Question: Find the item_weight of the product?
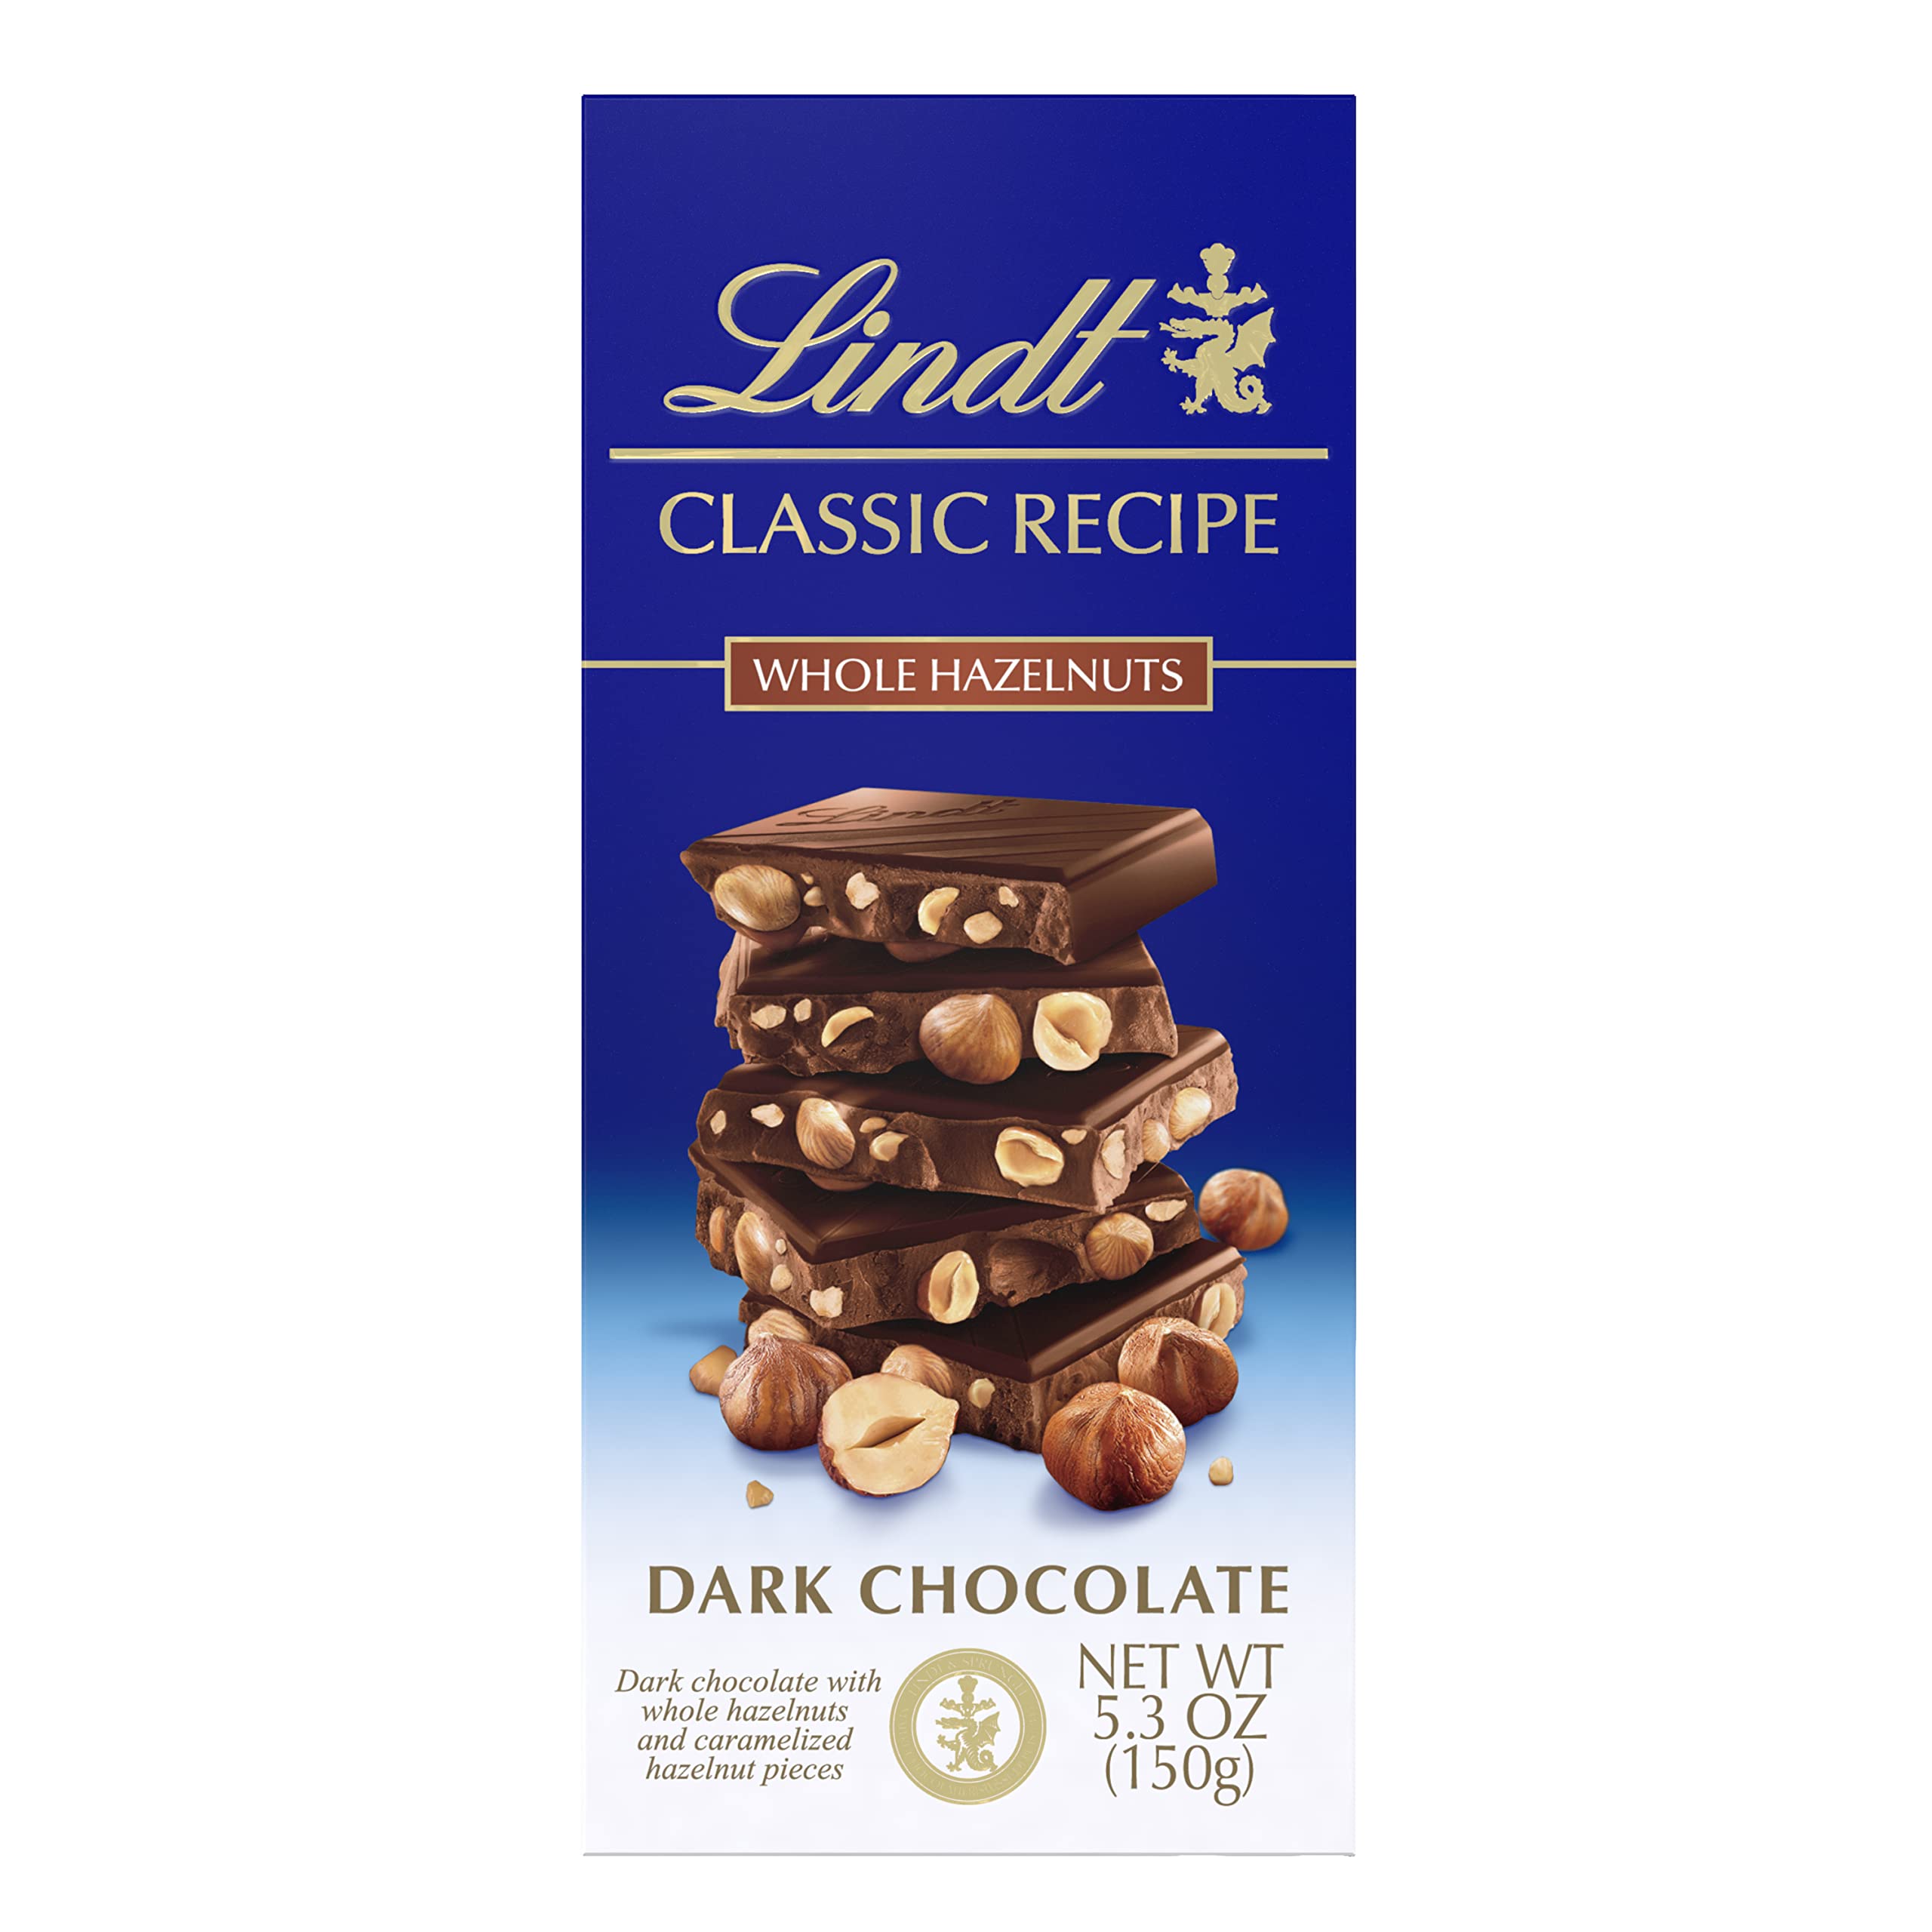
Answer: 5.3 ounce